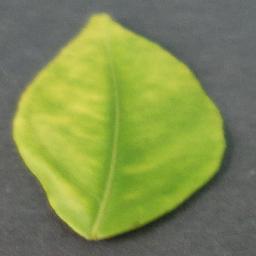
Label: Orange___Haunglongbing_(Citrus_greening)